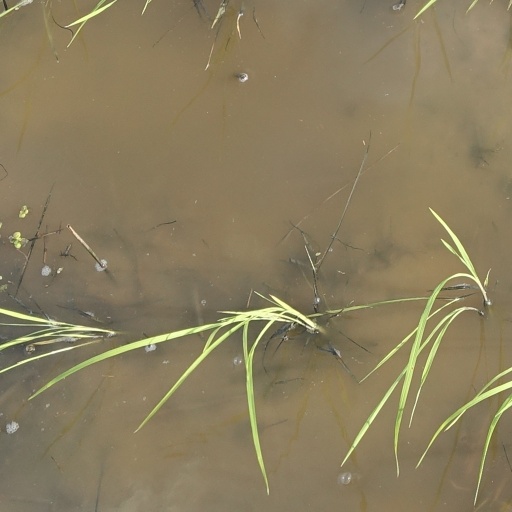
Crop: rice